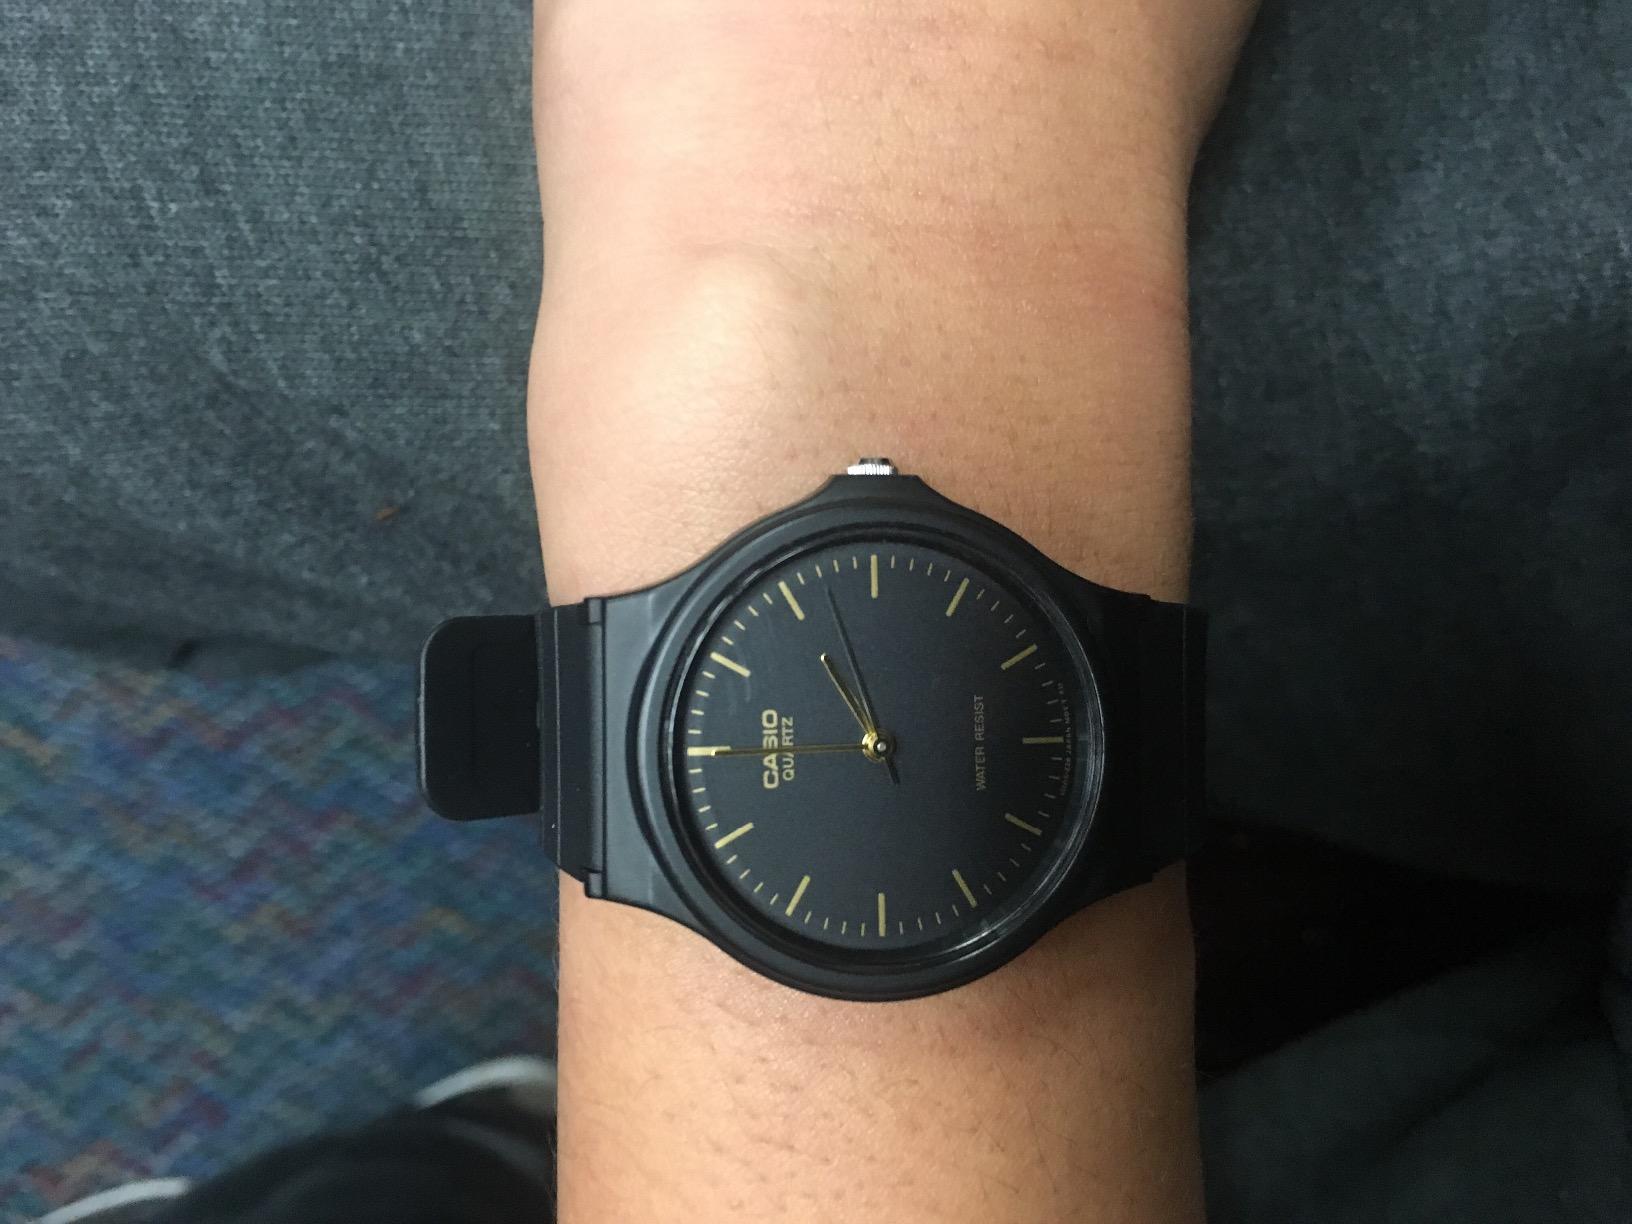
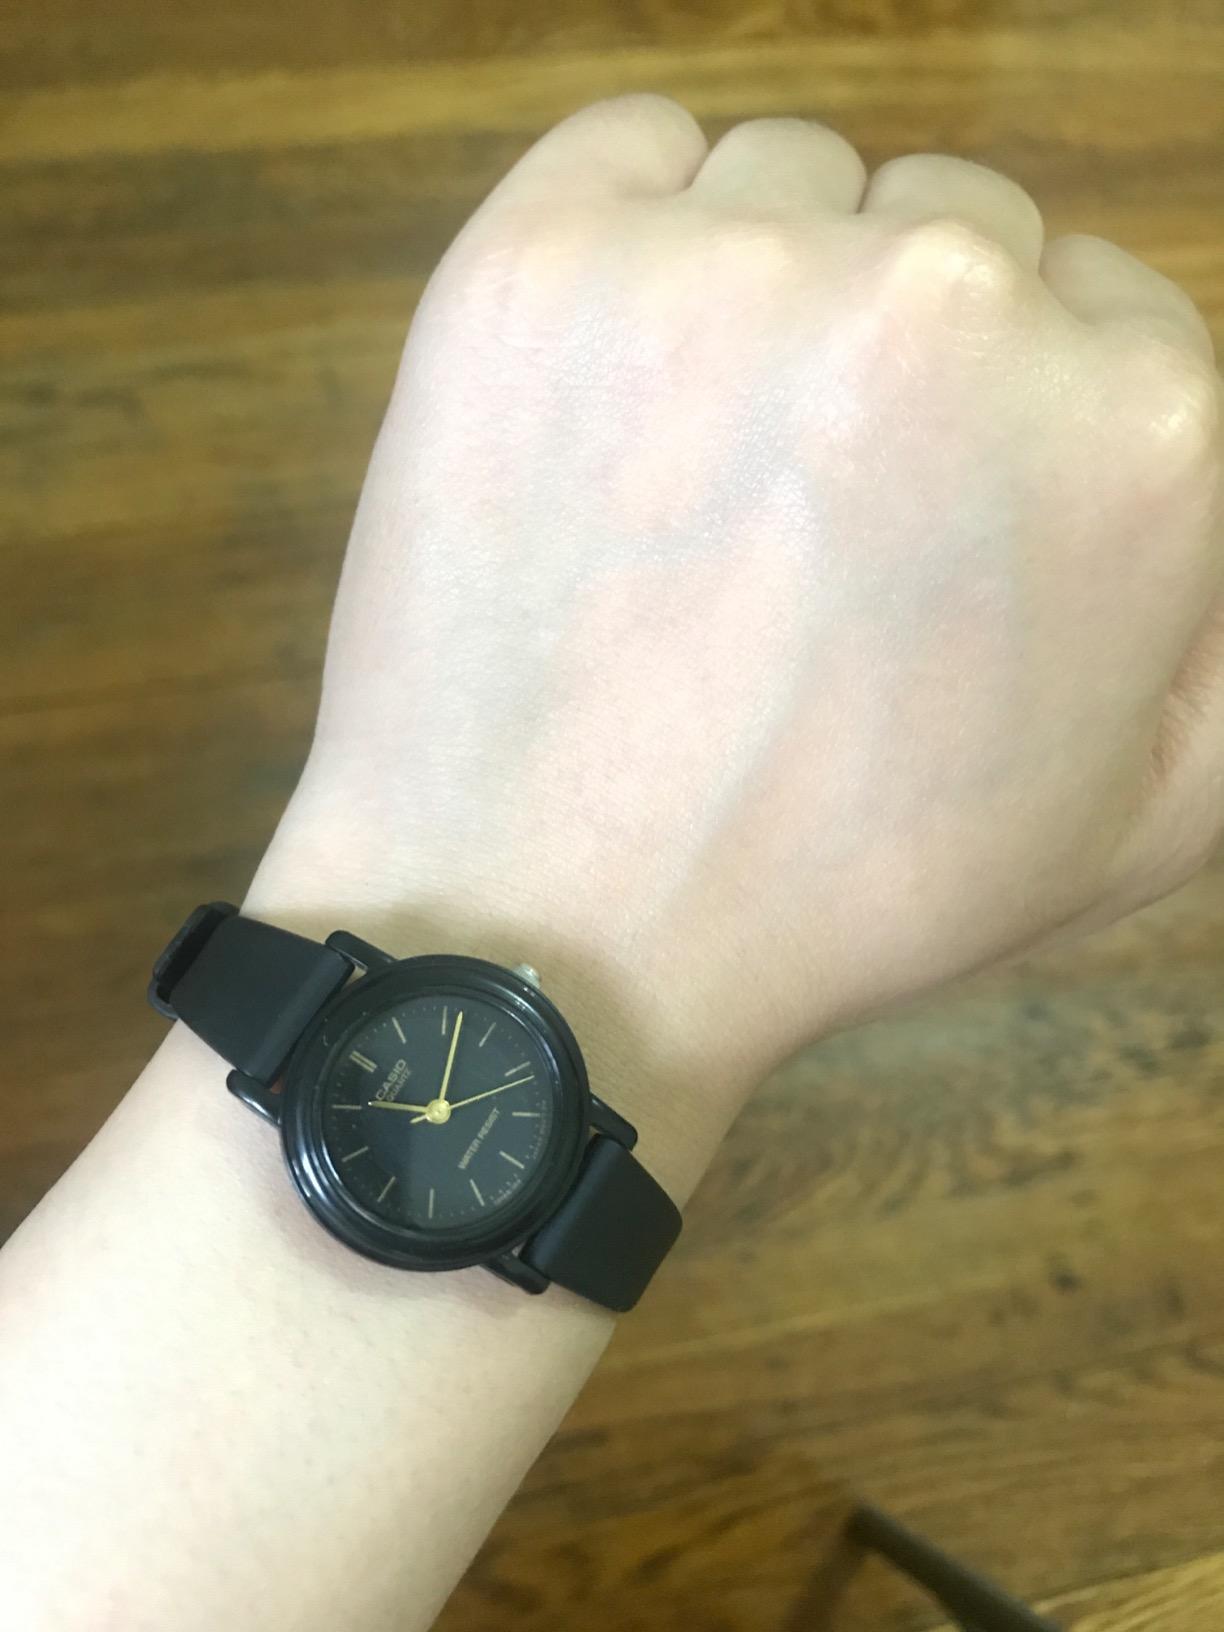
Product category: accessories_watch
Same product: no